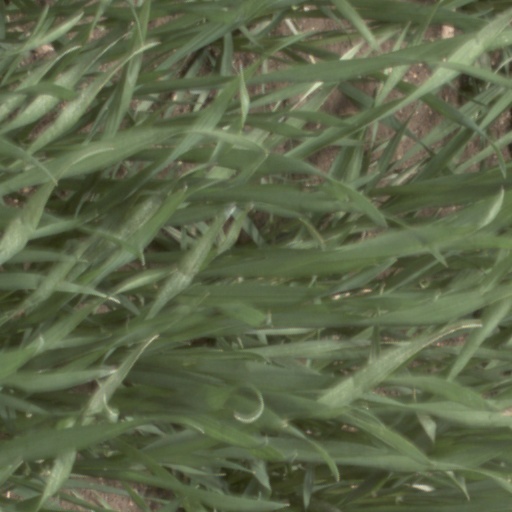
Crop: wheat